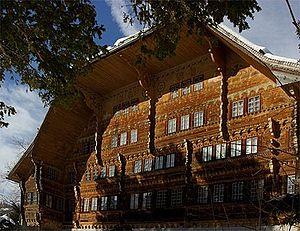
Cette liste présente les biens culturels d'importance nationale dans le canton de Vaud. Cette liste correspond à l'édition 2009 de l'Inventaire Suisse des biens culturels d'importance nationale pour le canton de Vaud. Il est trié par commune et inclus : 186 bâtiments séparés, 46 collections, 32 sites archéologiques et deux cas particuliers.
Le chalet est un bâtiment rural des régions de montagne, dont le bois est l'élément essentiel. En Suisse romande, ce terme désigne aussi l'édifice où l'on fabrique le fromage en été dans les hauts alpages. Dans certaines vallées du Valais, il peut s'agir du pâturage lui-même. Dans le Haut-Jura, le mot désigne la fromagerie, et en Savoie, une maison d’alpage.